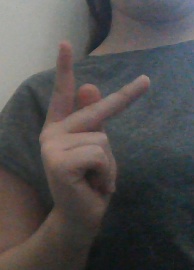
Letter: dha